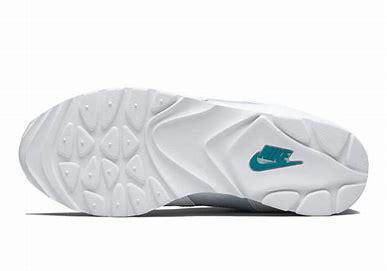
Brand: Nike
Model: Outburst